Earl of Lonsdale

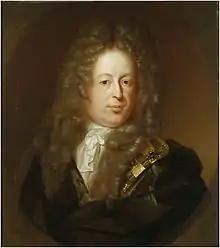
John Lowther, 1st Viscount Lonsdale

Earl of Lonsdale is a title that has been created twice in British history, firstly in the Peerage of Great Britain in 1784 (becoming extinct in 1802), and then in the Peerage of the United Kingdom in 1807, both times for members of the Lowther family.